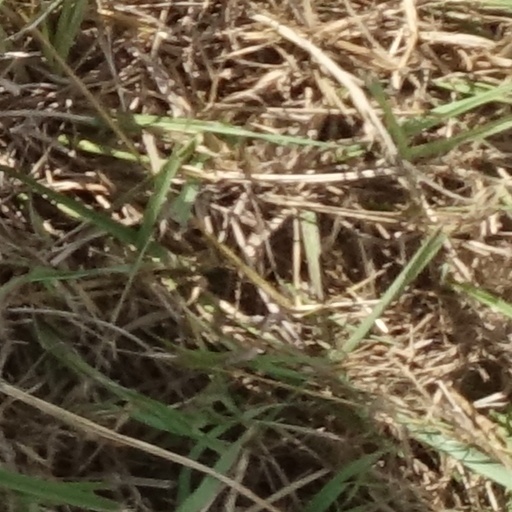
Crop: sorghum